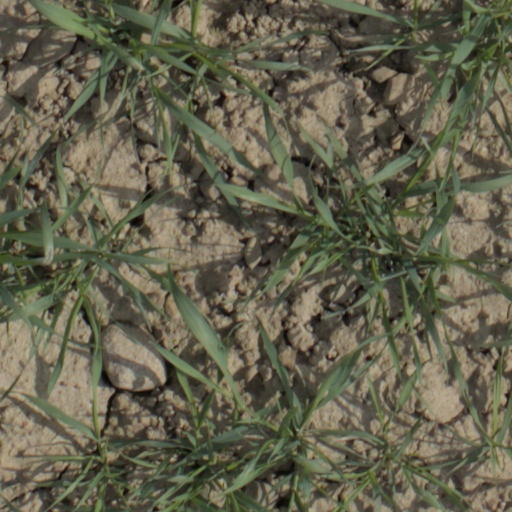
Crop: wheat